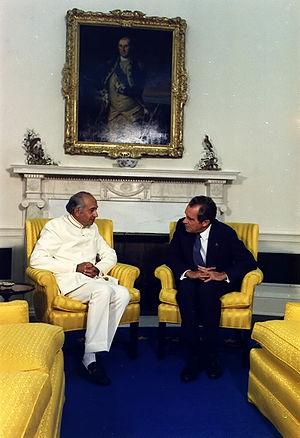
Ali Bhutto, de son nom complet Zulfikar Ali Bhutto est un homme d'État pakistanais, né le 5 janvier 1928 à Larkana dans le Sind et mort pendu le 4 avril 1979 à Rawalpindi. Fondateur du Parti du peuple pakistanais et socialiste, il a été au pouvoir de 1971 à 1977 et est l'une des figures majeures de l'histoire du pays.